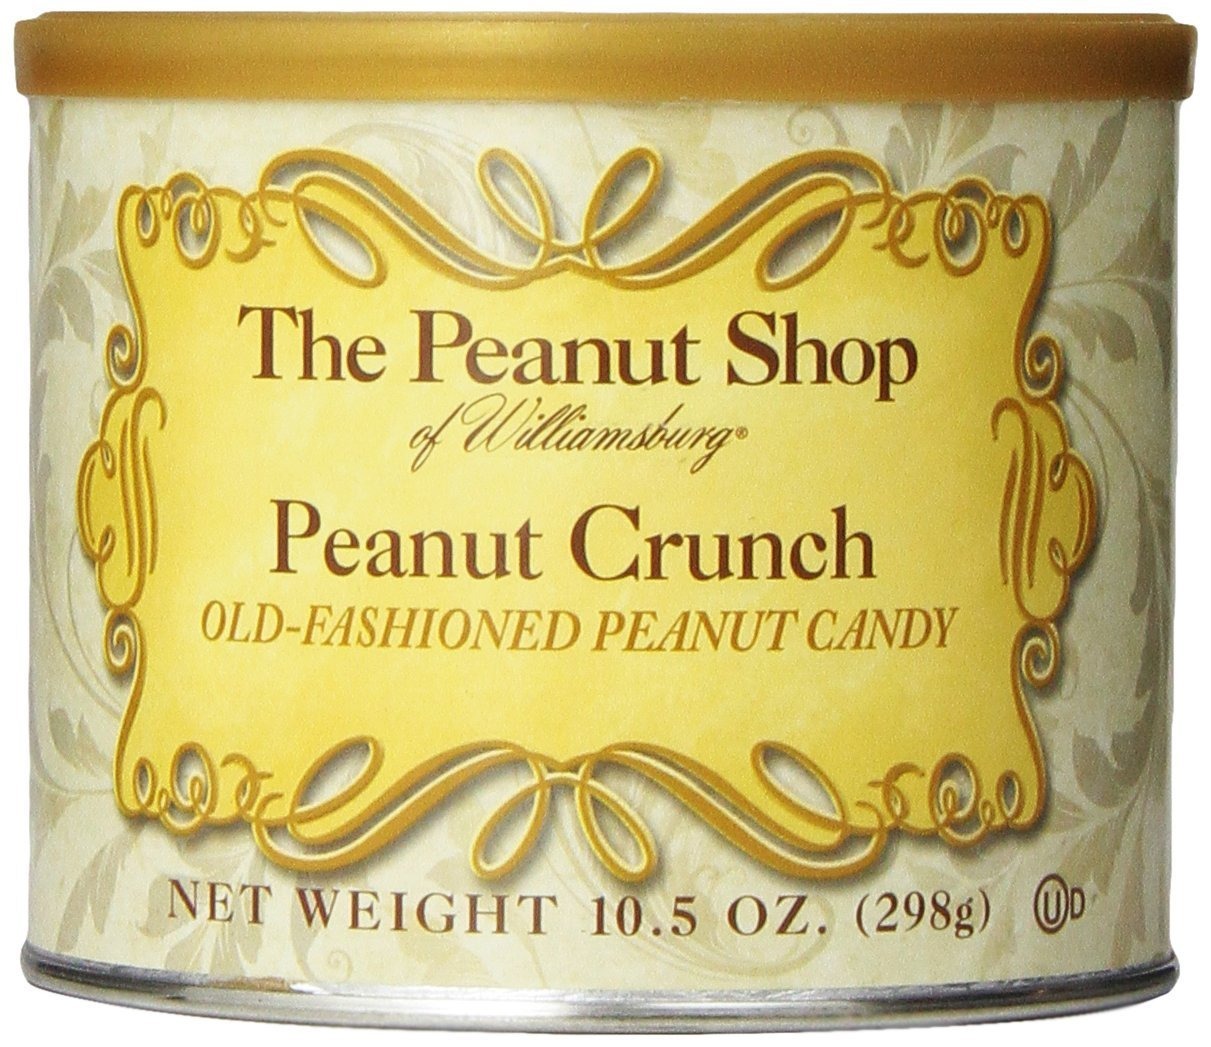
Item Name: The Peanut Shop of Williamsburg Bite Size Peanut Crunch Squares Old Fashioned Peanut Brittle Crunch Candy Gluten Free - 10.5 Oz Tin
Bullet Point 1: DELIGHTFUL CRUNCH - Experience the delightful crunch of Williamsburg peanuts in every bite, a signature of The Peanut Shop of Williamsburg Peanut Crunch. Sourced from the fertile fields of Virginia, these peanuts offer a rich, nutty flavor that will have you reaching for more.
Bullet Point 2: NOSTALGIC TREAT - Take a nostalgic journey to Williamsburg with our old-fashioned peanut candy, a treat that evokes memories of simpler times. Our candied nuts are not just a snack, but a trip down memory lane, transporting you back to childhood candy shops.
Bullet Point 3: GLUTEN-FREE - Our peanut brittle candy old fashioned style is a guilt-free indulgence, crafted with gluten-free ingredients for everyone to enjoy. We believe that dietary restrictions shouldn't limit the joy of snacking, hence our peanut brittle candy is designed to be worry-free.
Bullet Point 4: PERFECT SWEETNESS - Savor the perfect balance of sweetness in our bite-size blocks of crunchy golden peanuts, smothered in light syrup. The sweetness isn't overpowering, but just enough to enhance the natural flavor of the peanuts, making each bite an irresistible treat.
Bullet Point 5: PORTABLE PACKAGING - Our 10.5 oz tin packaging not only keeps our peanut crunch fresh, but it's also easy to store and perfect for on-the-go snacking. Whether you're at work, on a road trip, or just relaxing at home, our tin packaging ensures that you can enjoy our delicious peanut crunch wherever you are.
Value: 10.5
Unit: ounce

Price: 32.22